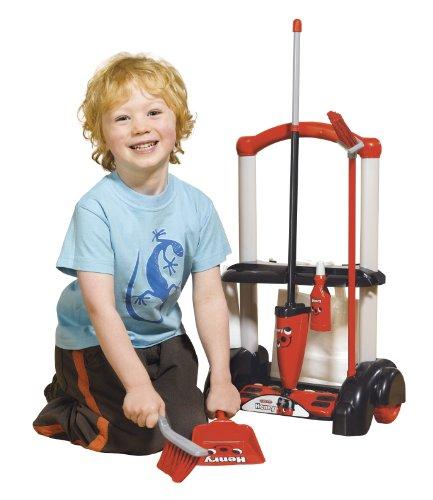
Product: Casdon Henry Cleaning Trolley
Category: Toys & Games | Dress Up & Pretend Play | Pretend Play | Housekeeping
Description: Stylish Henry branded cleaning trolley.
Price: $22.17
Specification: ProductDimensions:7.5x15x23inches|ItemWeight:2.22pounds|ShippingWeight:2.7pounds(Viewshippingratesandpolicies)|DomesticShipping:ItemcanbeshippedwithinU.S.|InternationalShipping:ThisitemcanbeshippedtoselectcountriesoutsideoftheU.S.LearnMore|ASIN:B0037LIZKQ|Itemmodelnumber:630|Manufacturerrecommendedage:36months-7years